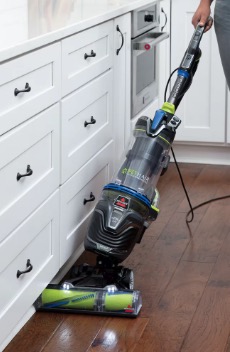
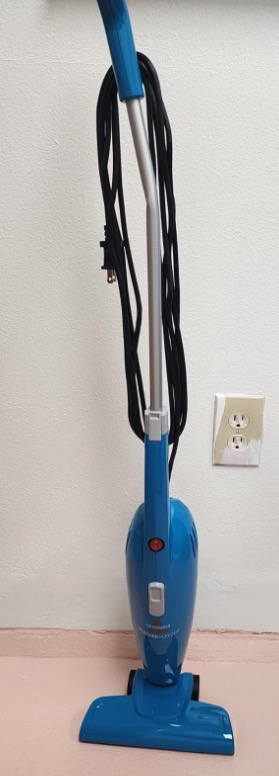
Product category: items_vacuum
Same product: no